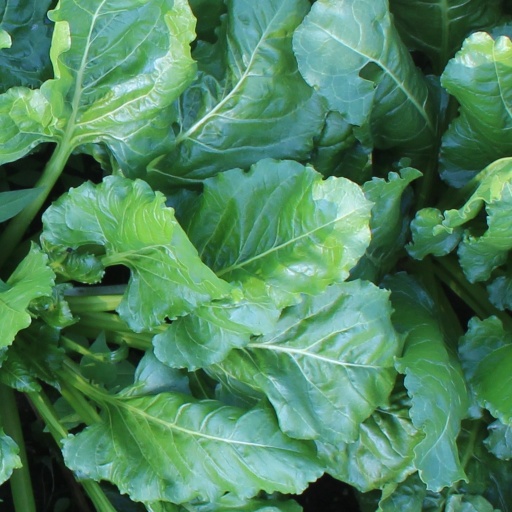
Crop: sugar beet